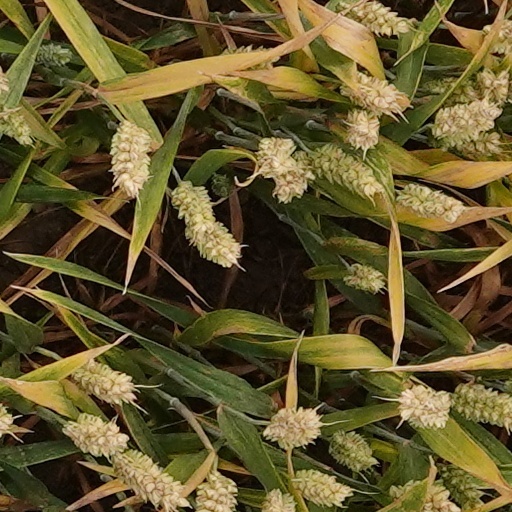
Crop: wheat